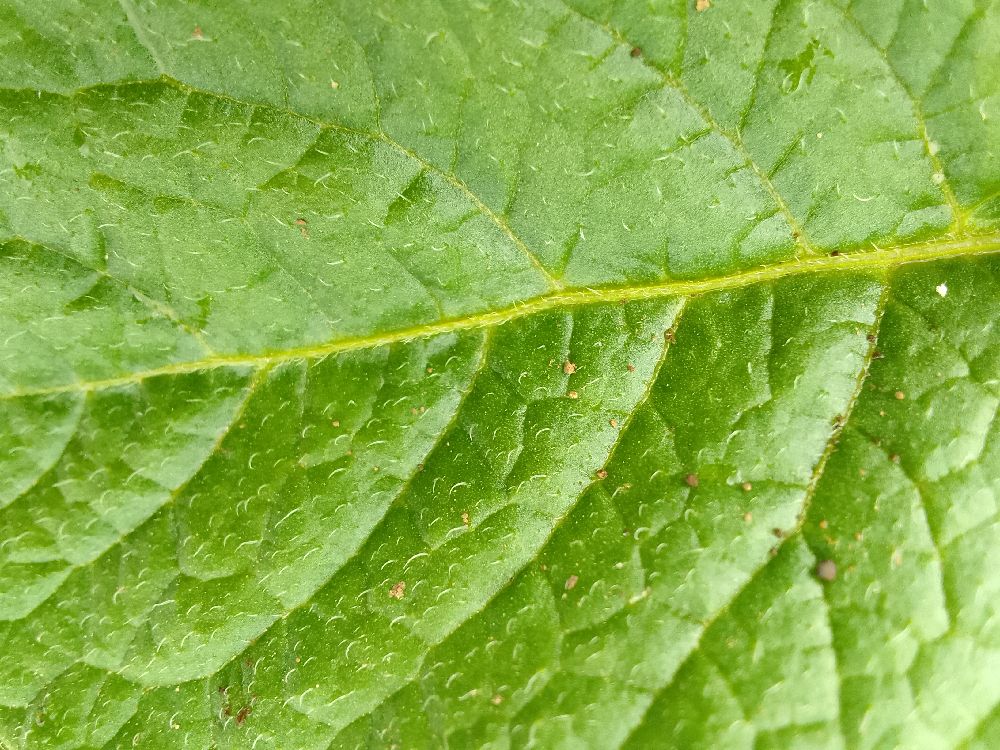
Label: Healthy